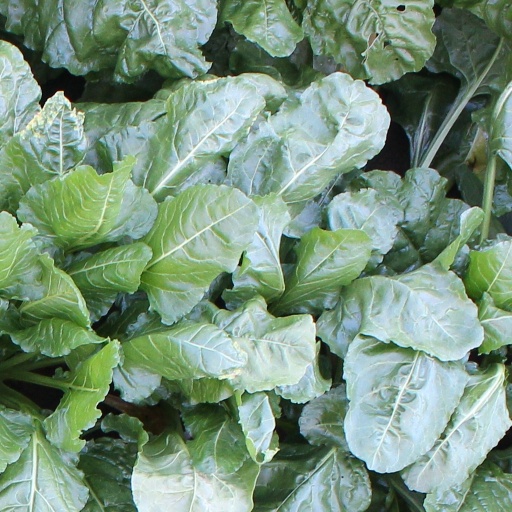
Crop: sugar beet